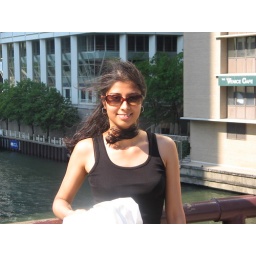
Mohana standing on the jackson street bridge over the chicago river